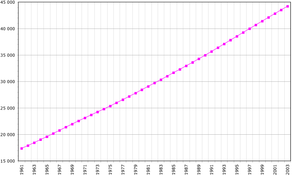
Cet article contient des statistiques sur la démographie de la Colombie.